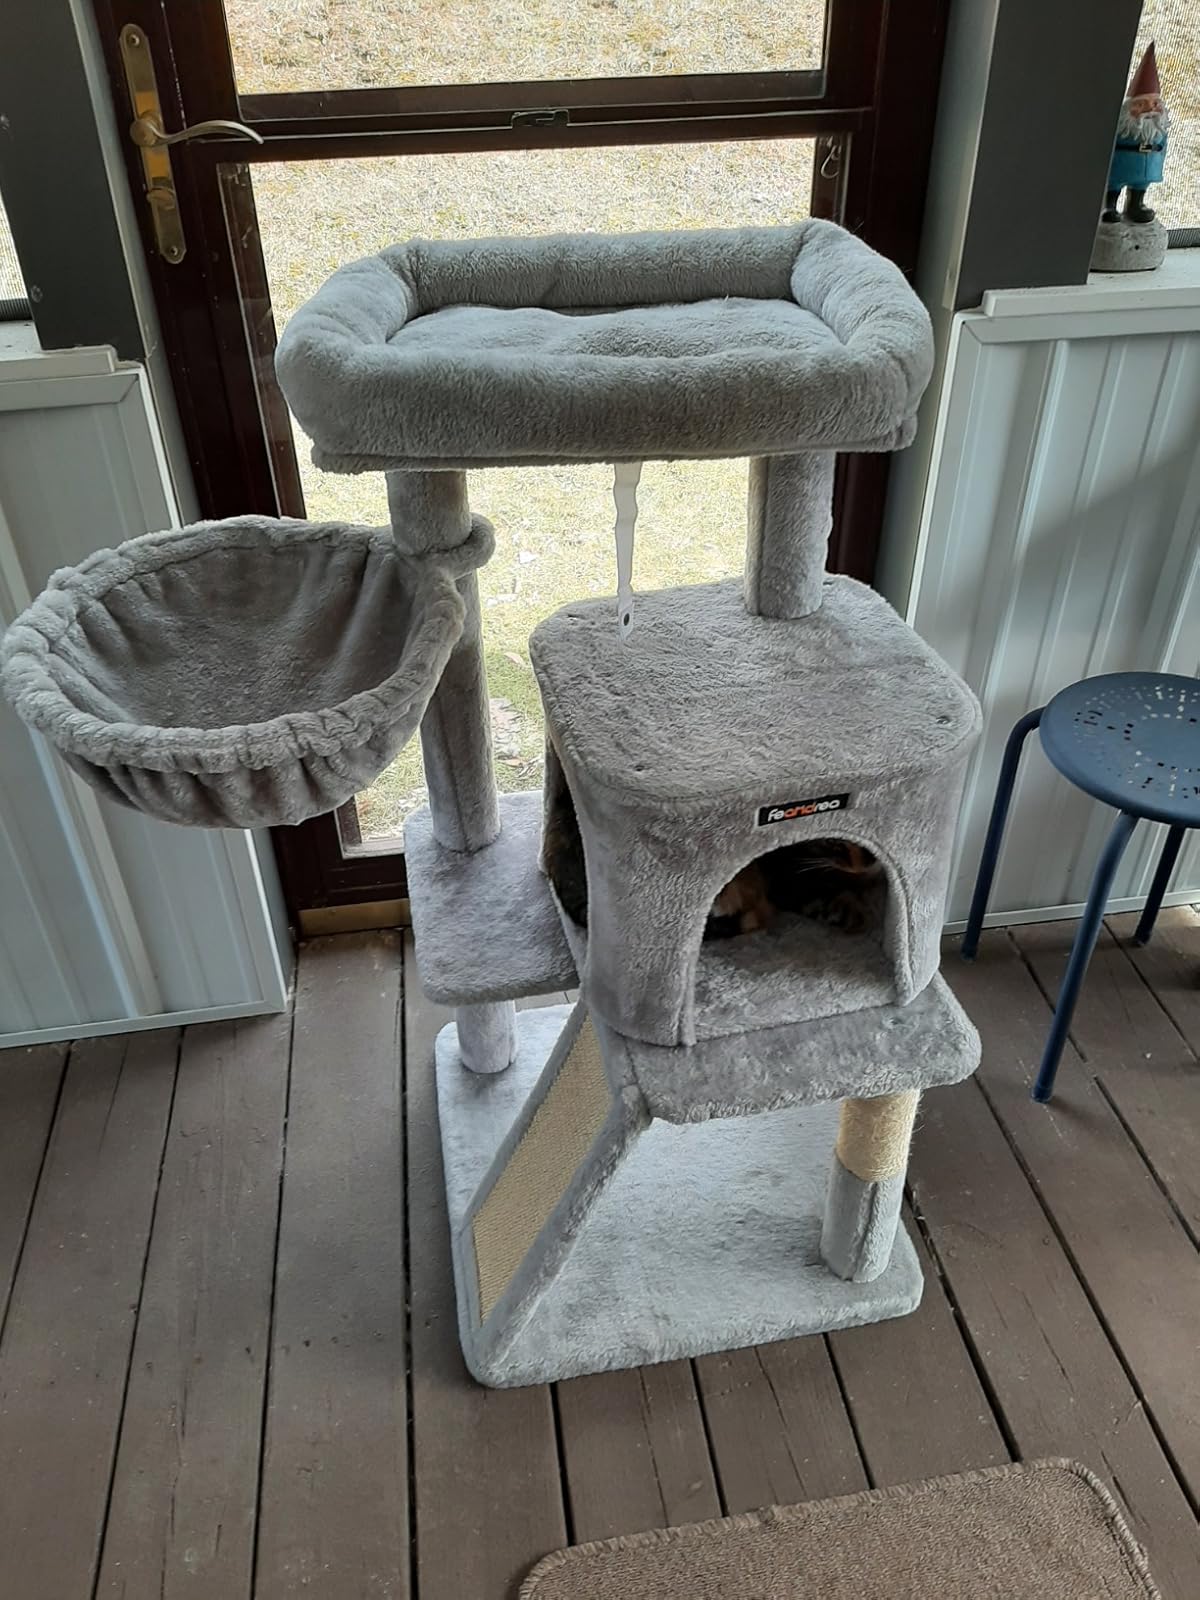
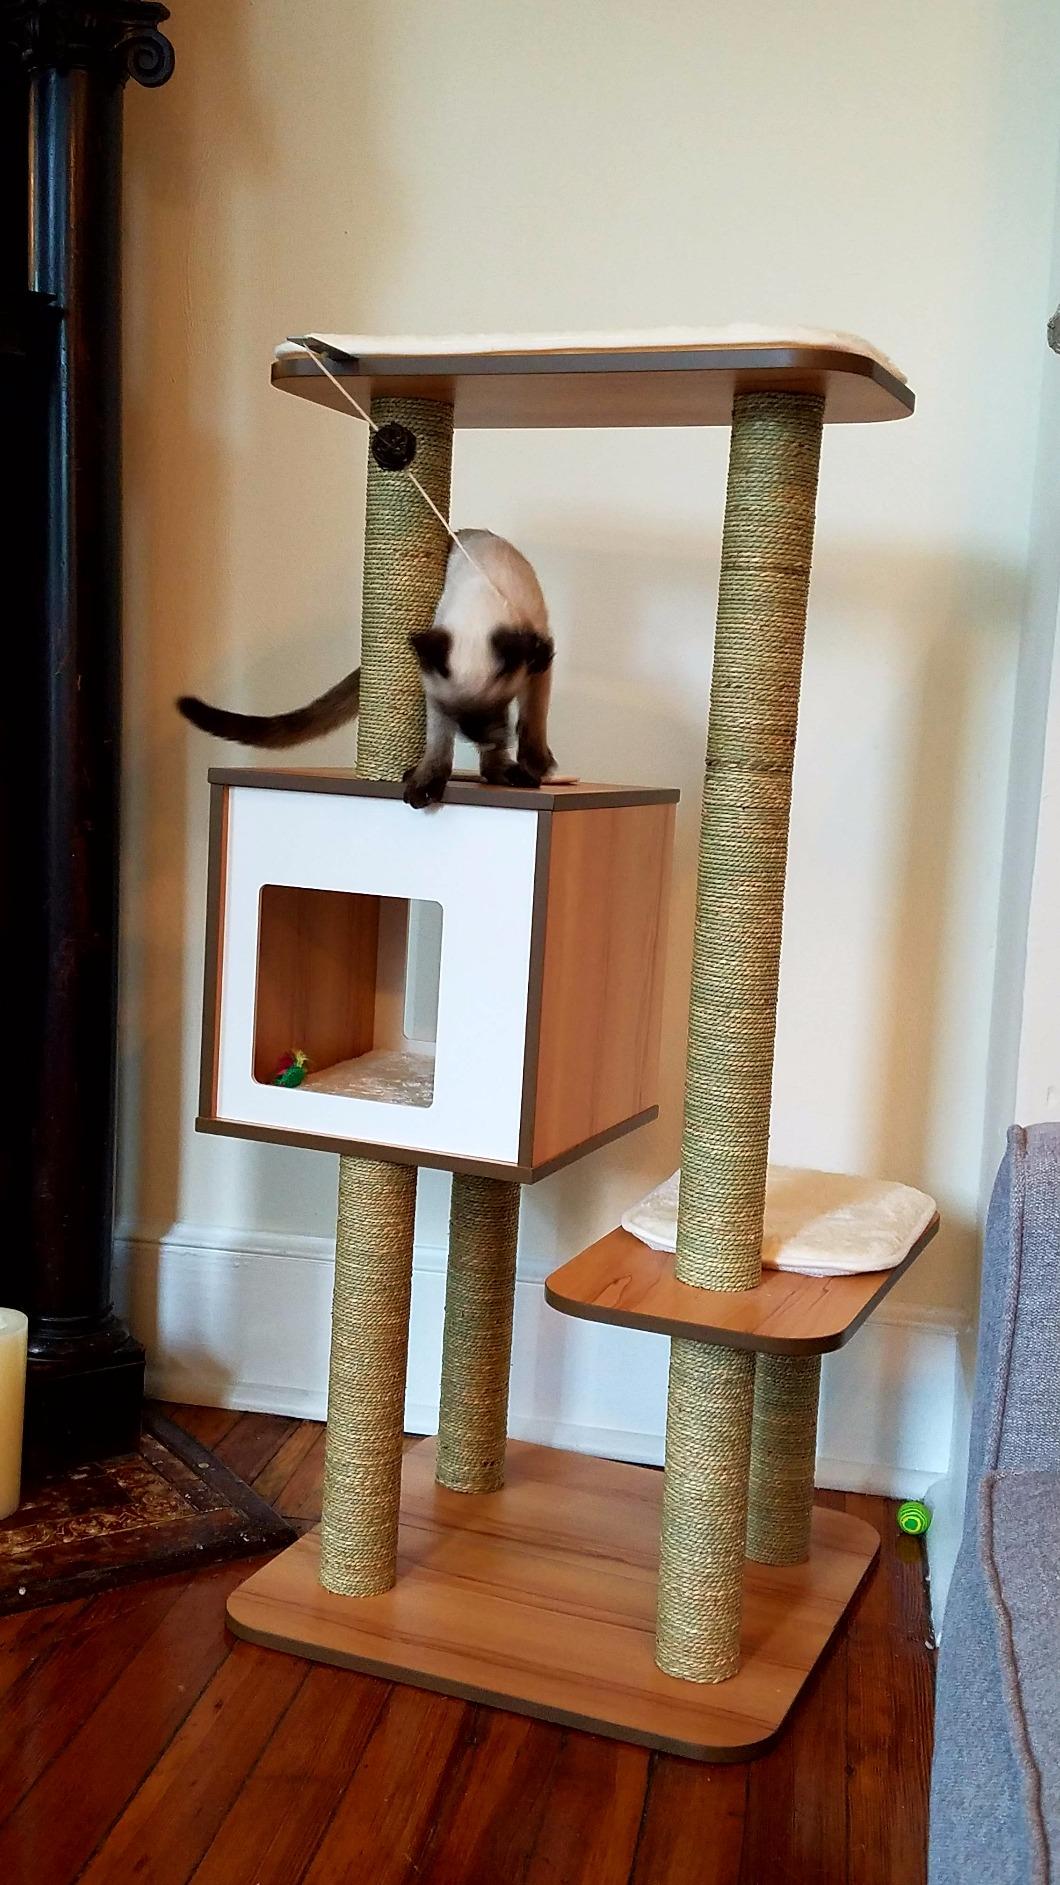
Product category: items_cat tree
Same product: no